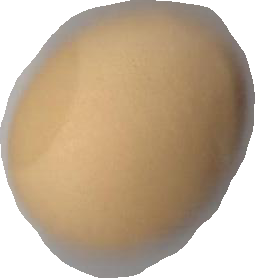
Variety: Dega